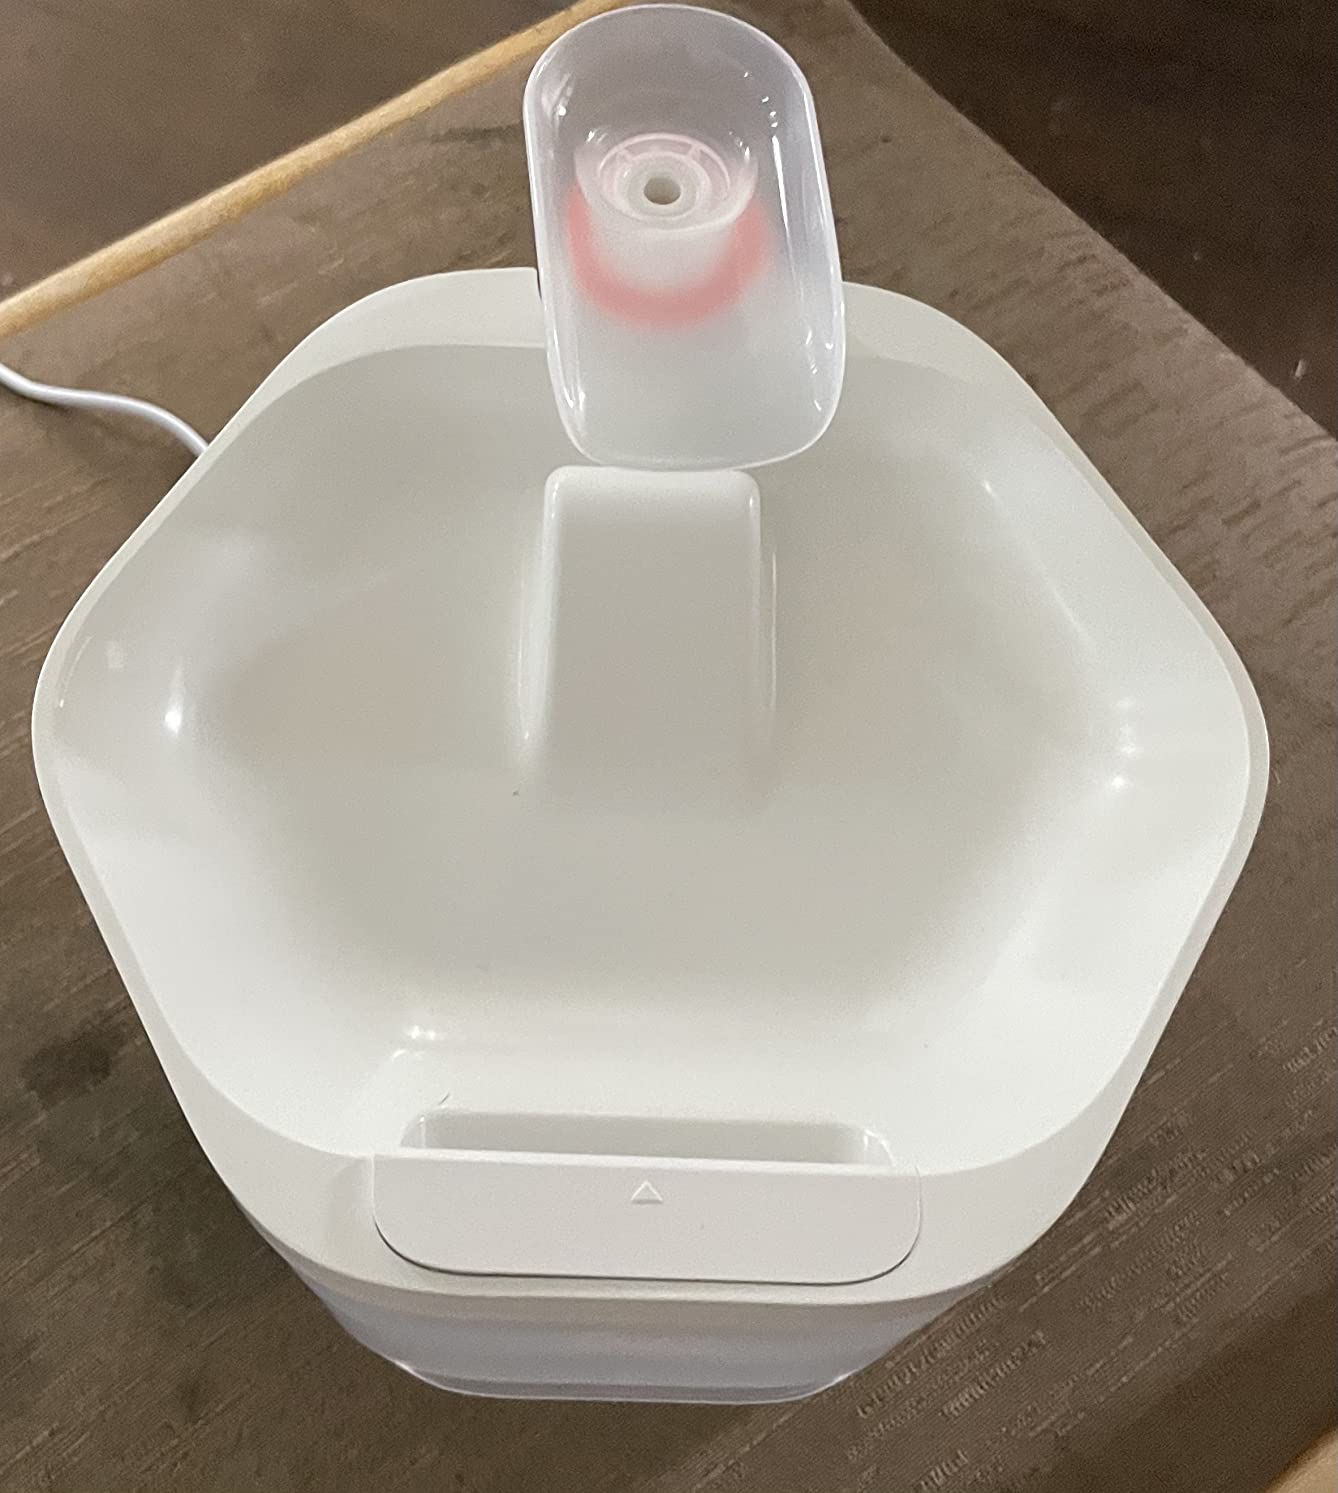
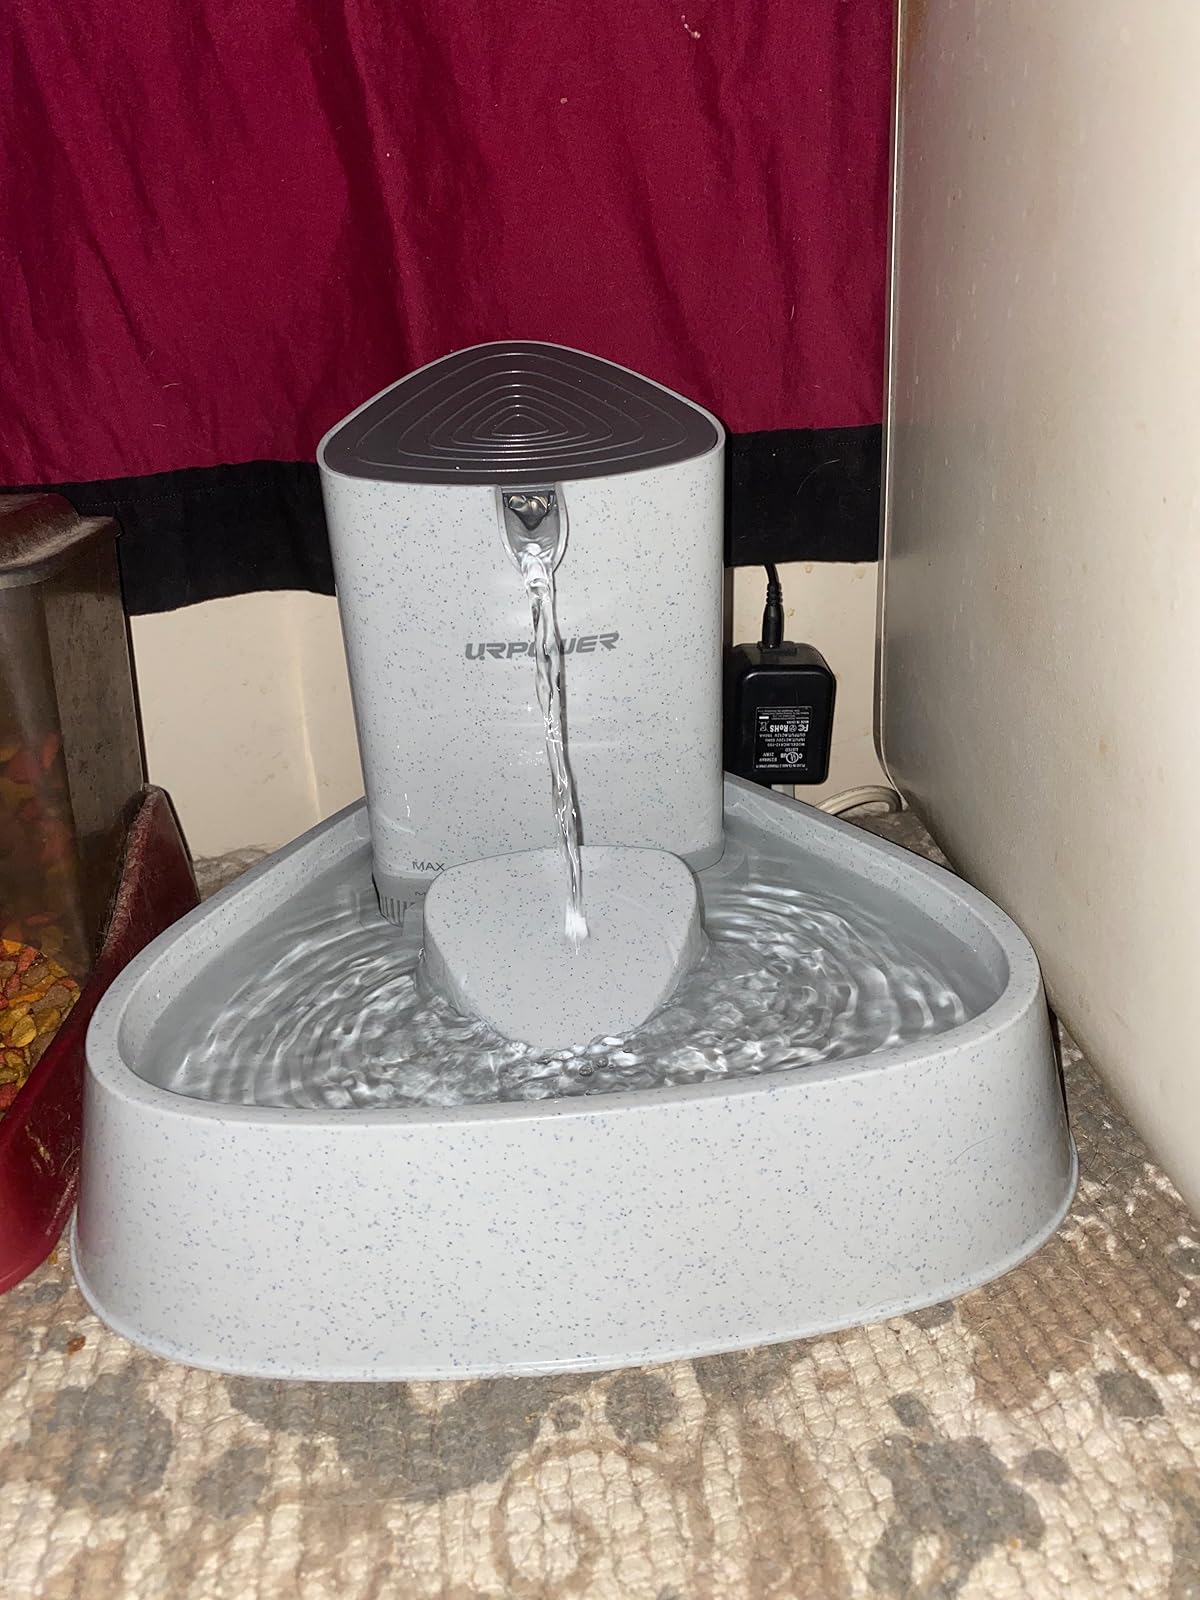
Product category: items_bowl
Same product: no